Timothy Olyphant

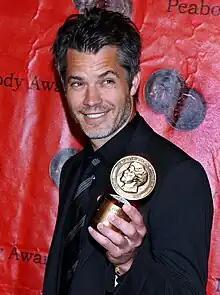

Raylan Givens has been described by many television critics as the "defining role" of Olyphant's career. Brian Lowry of "Variety" said it was "an unabashed star turn": "There are surely worse ways to be pigeonholed than playing tough, laconic lawmen, and Timothy Olyphant is carving himself a formidable niche in those confines ... It's an enormously appealing performance." Tim Goodman of the "San Francisco Chronicle" praised "an incredibly riveting performance": "Olyphant's steely gaze, Zen interior and matinee looks called to mind a younger Clint Eastwood." Daniel Fienberg of "HitFix" described him as "a tremendously compelling actor. It's not that he thrives only on minimalism, but he gets a lot out of a little. His performance is about potential energy, or potential violence. And Olyphant does "intense and coiled" to perfection." Matthew Gilbert of "The Boston Globe" said: "It's hard to imagine any other actor in the part, as Olyphant milks Raylan's smooth, laconic cowboy style for as much wry humor as he can. He is riveting without a lot of noise — both his body language and his conversation are pared down, and yet his presence is always resonant." Although Olyphant was nominated for a Primetime Emmy Award for Outstanding Lead Actor in a Drama Series in 2011, he and the show were often perceived to have been "snubbed" by Emmy voters. Matt Zoller Seitz of "Vulture" suggested this was because it was "the kind of performance that almost nobody recognizes as 'acting.' It's an old-fashioned movie hero performance in which much of the emotional action is internal and articulated with great subtlety." Similarly, Robert Bianco of "USA Today" commented that his "masterfully complete immersion in the role seems to have masked the talent expended playing it".